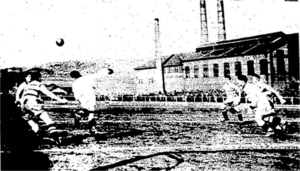
Dimanche 4 mars 1934 à Saint-Etienne, quart de finale de la Coupe de France de football 1933-1934 entre l'Amiens AC et le FC Sète. Beck, de dos à gauche, s'appretant à recevoir la balle.
La saison 1933-1934 de l'Amiens AC est la saison sportive de septembre 1933 à mai 1934 de l'Amiens Athlétic Club, club de football situé à Amiens.